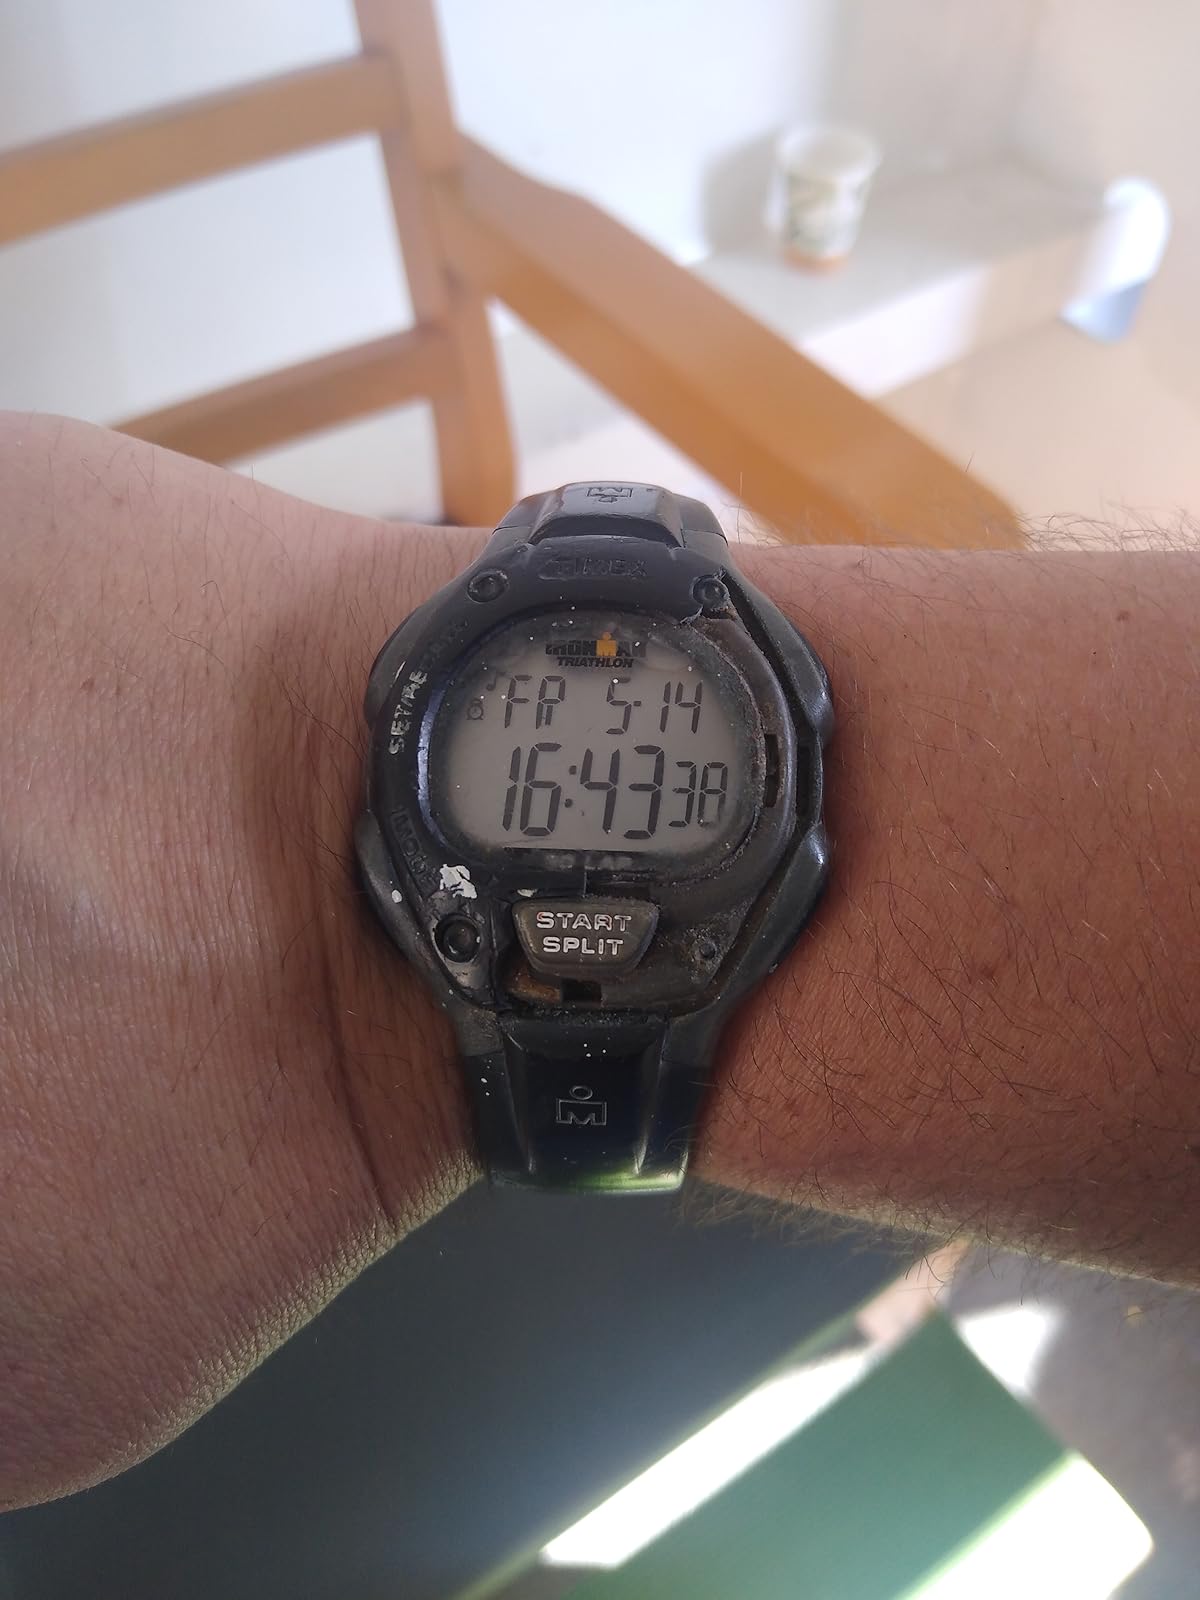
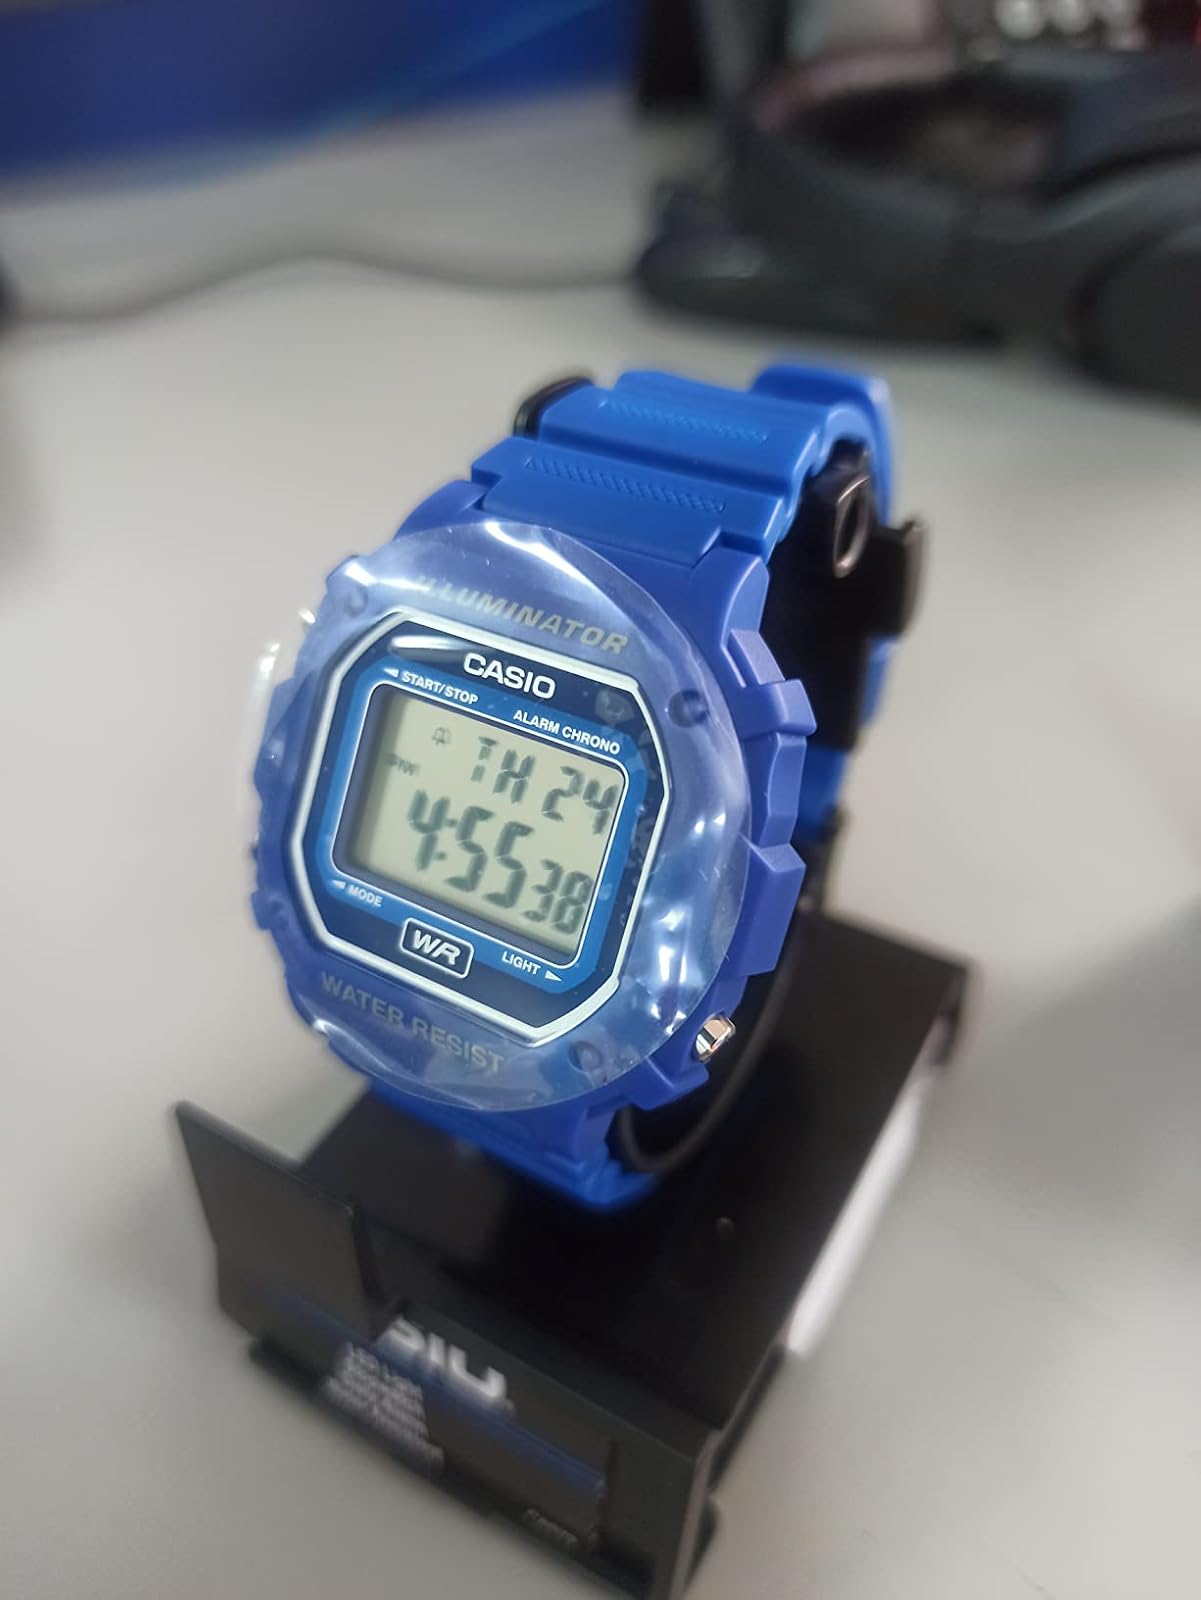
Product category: accessories_watch
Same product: no